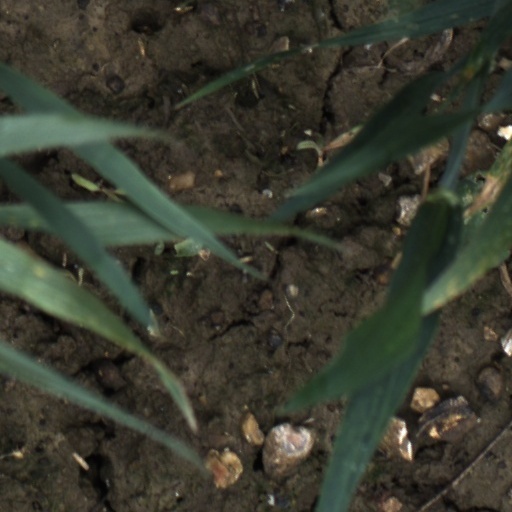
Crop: wheat